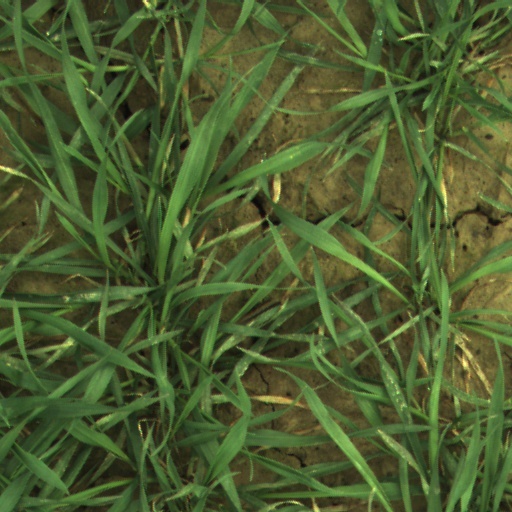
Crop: wheat